Vehicle registration plates of Germany

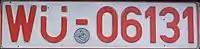
Plate for dealer's cars (red colour, old DIN-style)

The President uses the licence plate 0-1, the Chancellor uses 0-2, the Foreign Minister uses 0-3 and the "First State Secretary of the Foreign Office" (i.e. the deputy Foreign Minister) uses 0-4. The President of the Parliament uses 1-1. This reflects the fact that the Parliament's president is not part of the executive branch but still ranks higher in (symbolic) importance than the Chancellor. These vehicles are tax-exempt and need not to be insured since the German government acts as insurer.